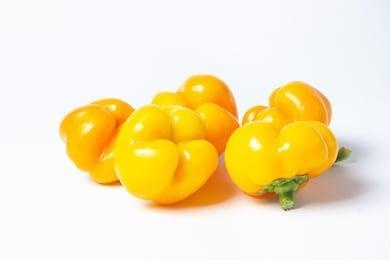
Label: capsicum